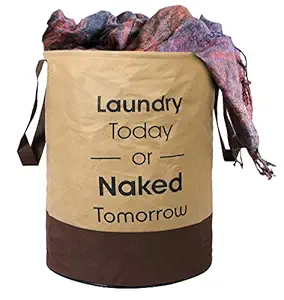
Kuber Industries Waterproof Round Non Wovan Laundry Bag/Hamper|Metalic Printed With Handles|Foldable Bin & 45 Liter Capicity|Size 37 x 37 x 49
Category: Home&Kitchen
Price: 177 (list price: 199)
Rating: 4.1 (3,688 ratings)
About this product: PACKAGE CONTAIN: 1 Piece Laundry Basket|MATERIAL: Non Woven, COLOR: Beige & Black|PRODUCT DIMENSION: 37 x 37 x 49 CM|EASILY FOLDABLE: Built-in handles for easy transport from the hamper to your washing machine. Easily folds open to put into use and quickly folds flat for home storage when not in use.|Easy To Use: This is a multi-purpose organizer that can be used for keeping various things. You can set a few bags for various items, such as office clothes, home clothes, daily essentials, and many more. This will help you get the things and will also save time in re-organization.